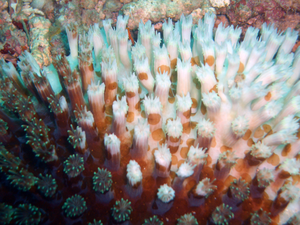
Les coraux (Galaxea sp.) stressés en eau trop chaude se mettent à expulser leurs zooxanthelles dans un processus connu sous le nom de blanchissement des coraux. Si la température de la mer ne baisse pas rapidement, l'expulsion devient permanente et le corail meurt.
La zooxanthelle, ou plus simplement xanthelle est une algue unicellulaire, pouvant vivre en symbiose avec le corail, mais aussi avec les bénitiers, ainsi qu'avec de nombreuses espèces de méduses scyphozoaires, comme le genre Cassiopea ou Cotylorhiza par exemple, et chez d'autres animaux marins. Dans les couches superficielles des mers chaudes, dépourvues de la base de la chaîne alimentaire marine qu'est le plancton, les zooxanthelles se développent en absorbant le dioxyde de carbone libéré par les coraux et fournissent en retour divers nutriments à leur hôte.
Le stress [stʁɛs] est, en biologie, l'ensemble des réactions d'un organisme soumis à des pressions ou contraintes de l'environnement. Ces réactions dépendent toujours de la perception qu'a l'individu des pressions qu'il ressent. Selon la définition médicale, il s'agit d'une séquence complexe de situations provoquant des réactions physiologiques, psychosomatiques. Par extension tous ces incidents sont également qualifiés de stress. Dans le langage courant, on parle de stress positif ou négatif. Le stress est différent de l'anxiété, celle-ci est une émotion alors que le stress est un mécanisme de réponse pouvant amener différentes émotions, dont l'anxiété.